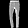
Label: Trouser